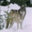
Label: wolf